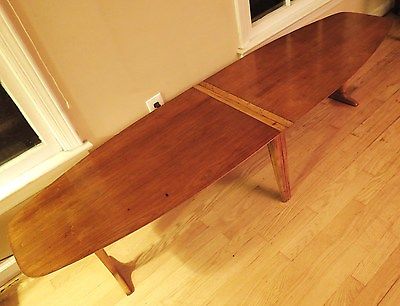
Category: table